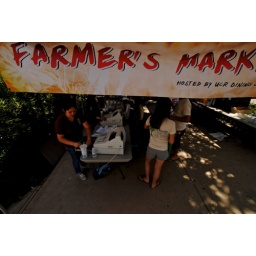
E-waste, plant sale and farmers market and mascot with globe. Photos by Carlos Puma